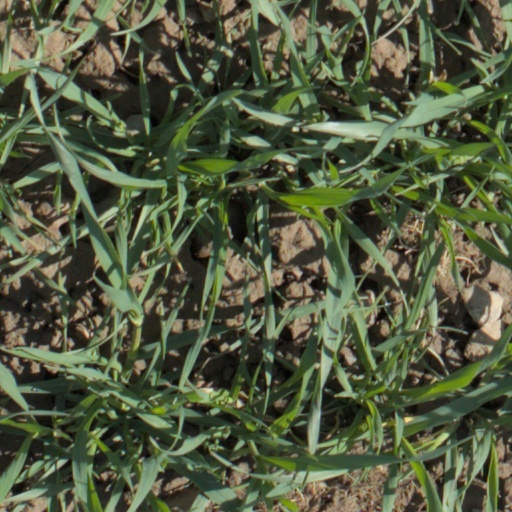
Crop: wheat